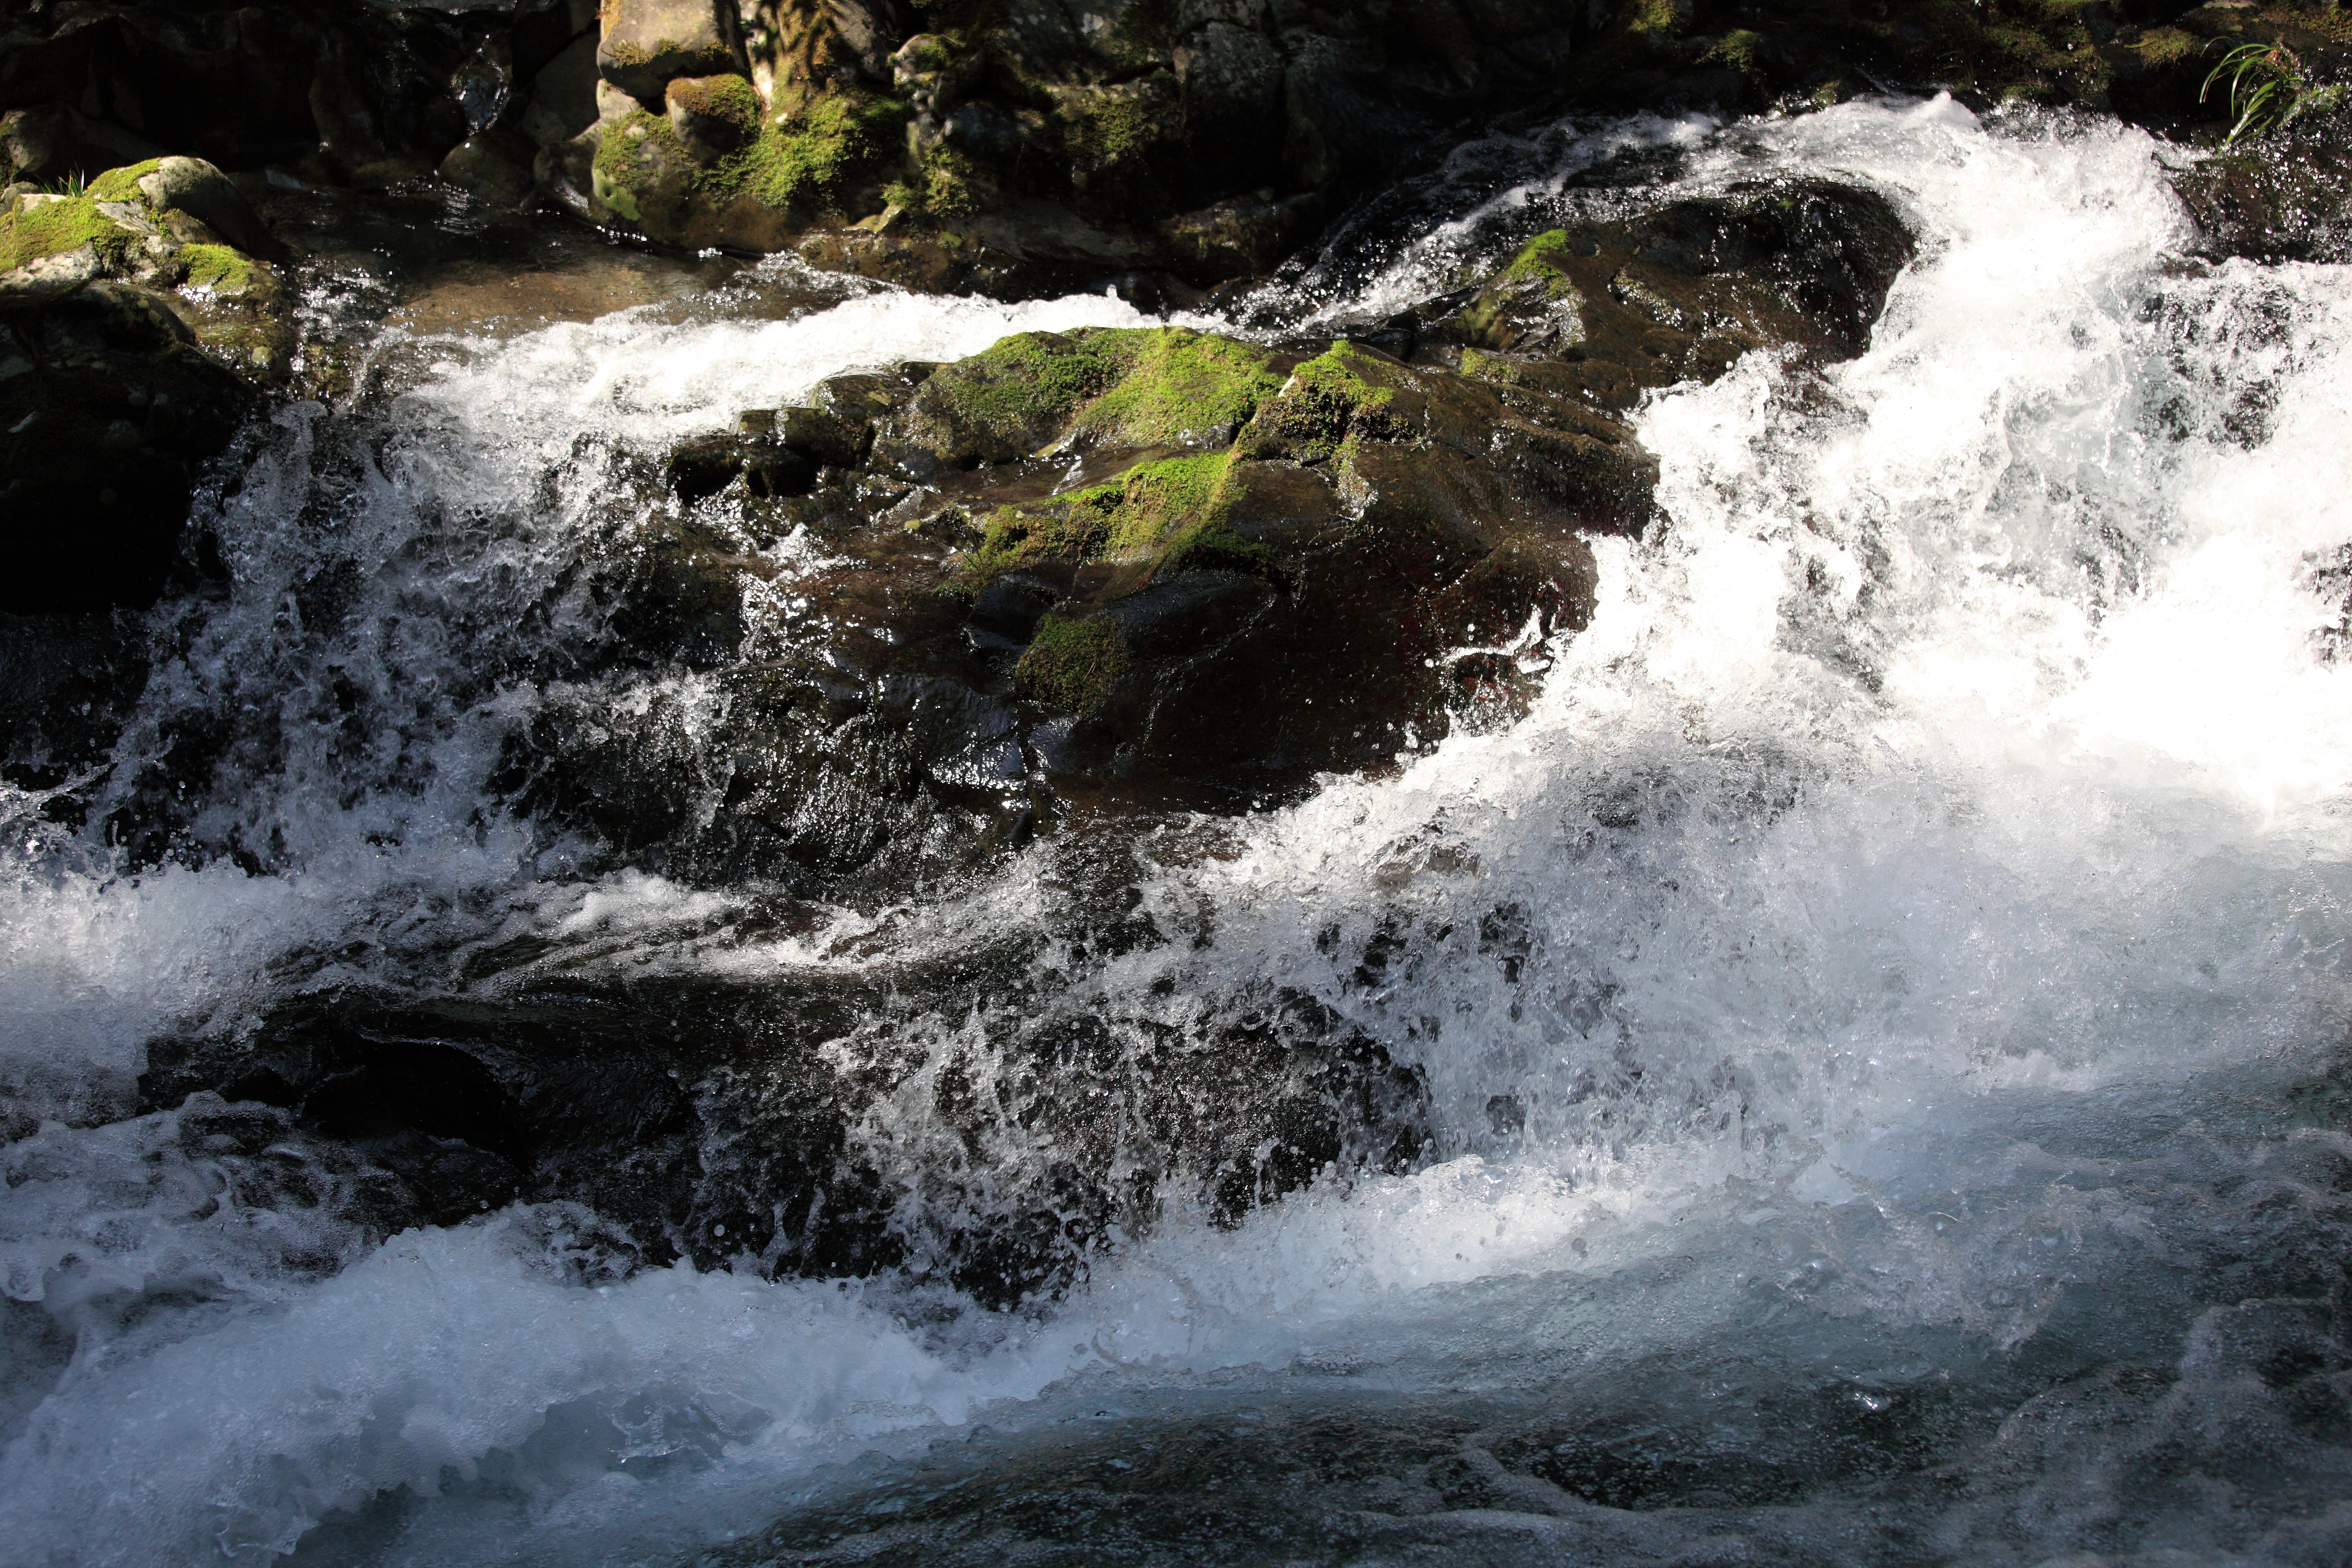
water, nature, rock, waterfall, wave, river, stream, high, rapid, peninsula, body of water, 5d, wasserfall, hires, markii, water feature, watercourse, hi, res, resolution, izu, kawazu, kawadu, wind wave